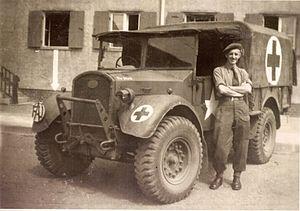
La Friends' Ambulance Unit est une unité d'ambulanciers volontaires fondée par des membres britanniques de la Société religieuse des Amis, conséquence de leur témoignage de paix. Cette unité a fonctionné pendant la Première Guerre mondiale de 1914 à 1919, puis pendant la Seconde Guerre mondiale de 1939 à 1946 et à nouveau entre 1946 et 1959, dans 25 pays différents. Elle était indépendante des structures quakers et a réuni essentiellement des objecteurs de conscience.